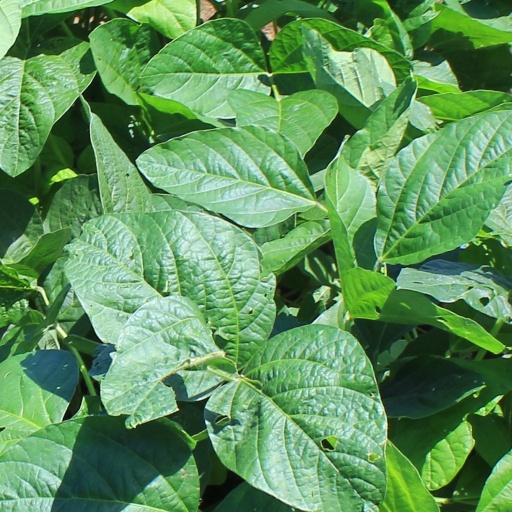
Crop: soybean